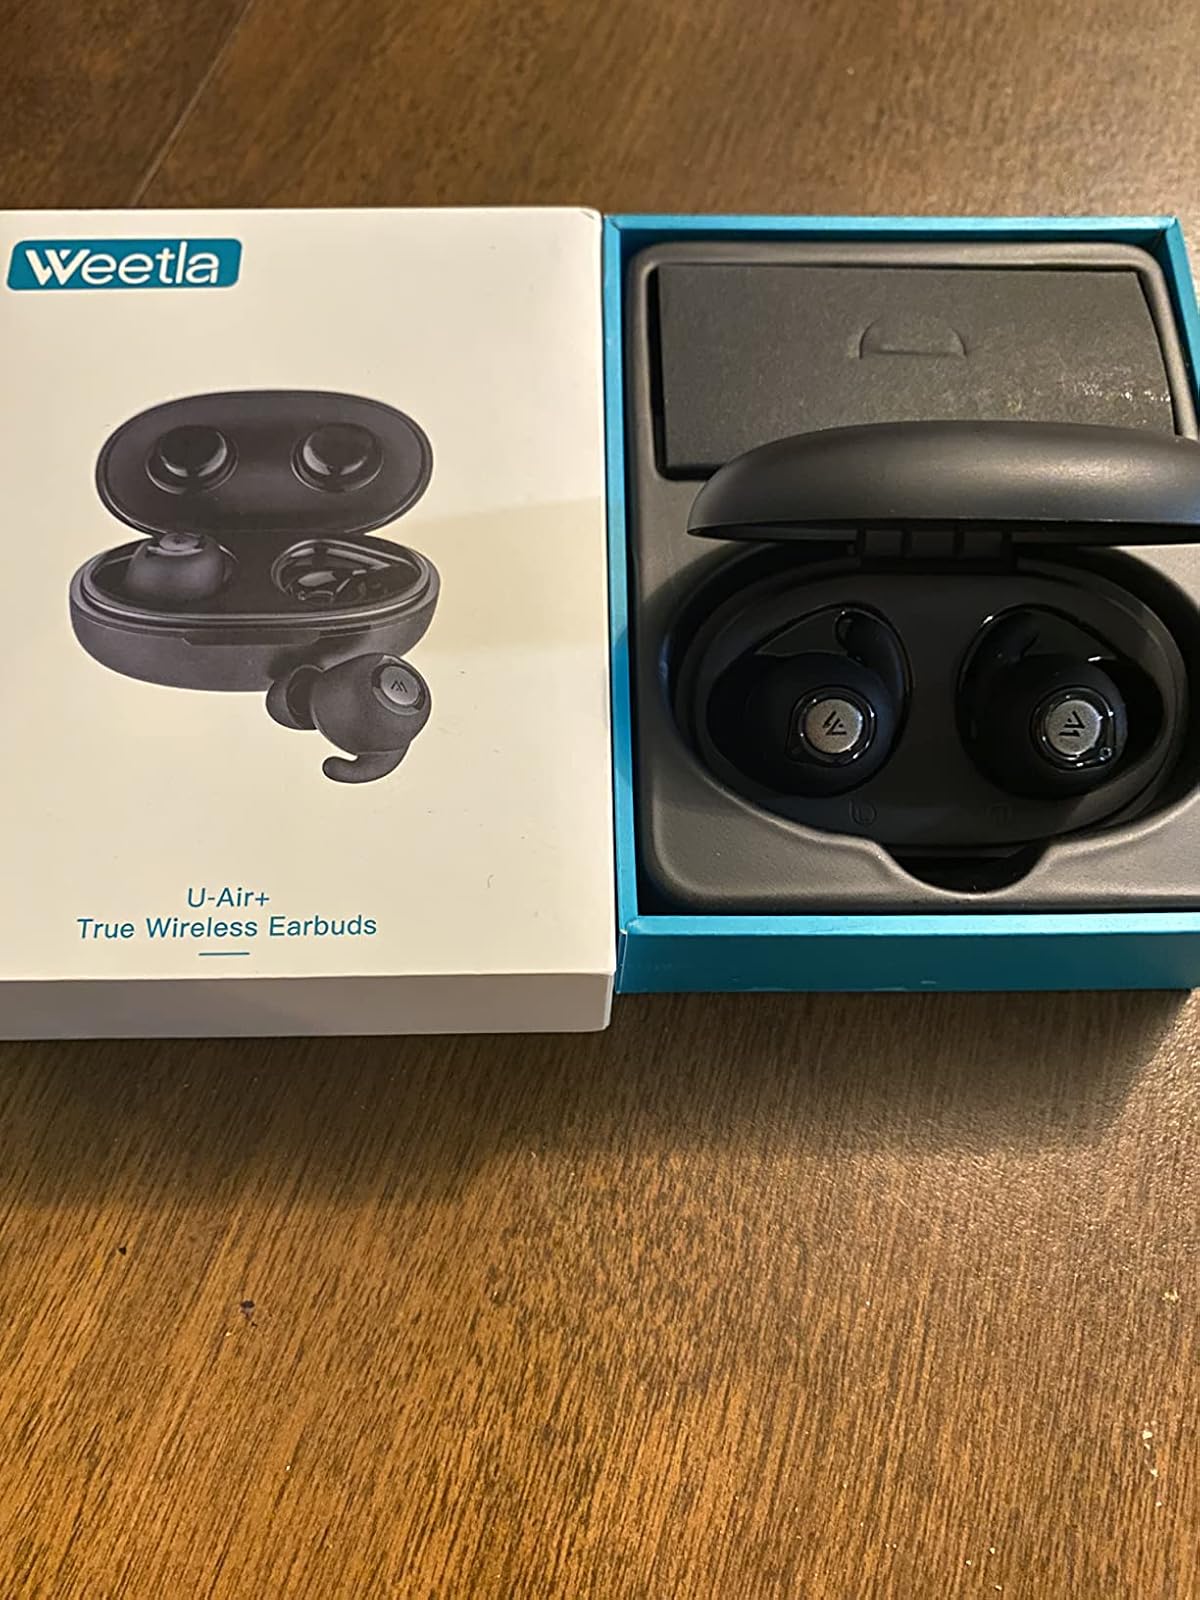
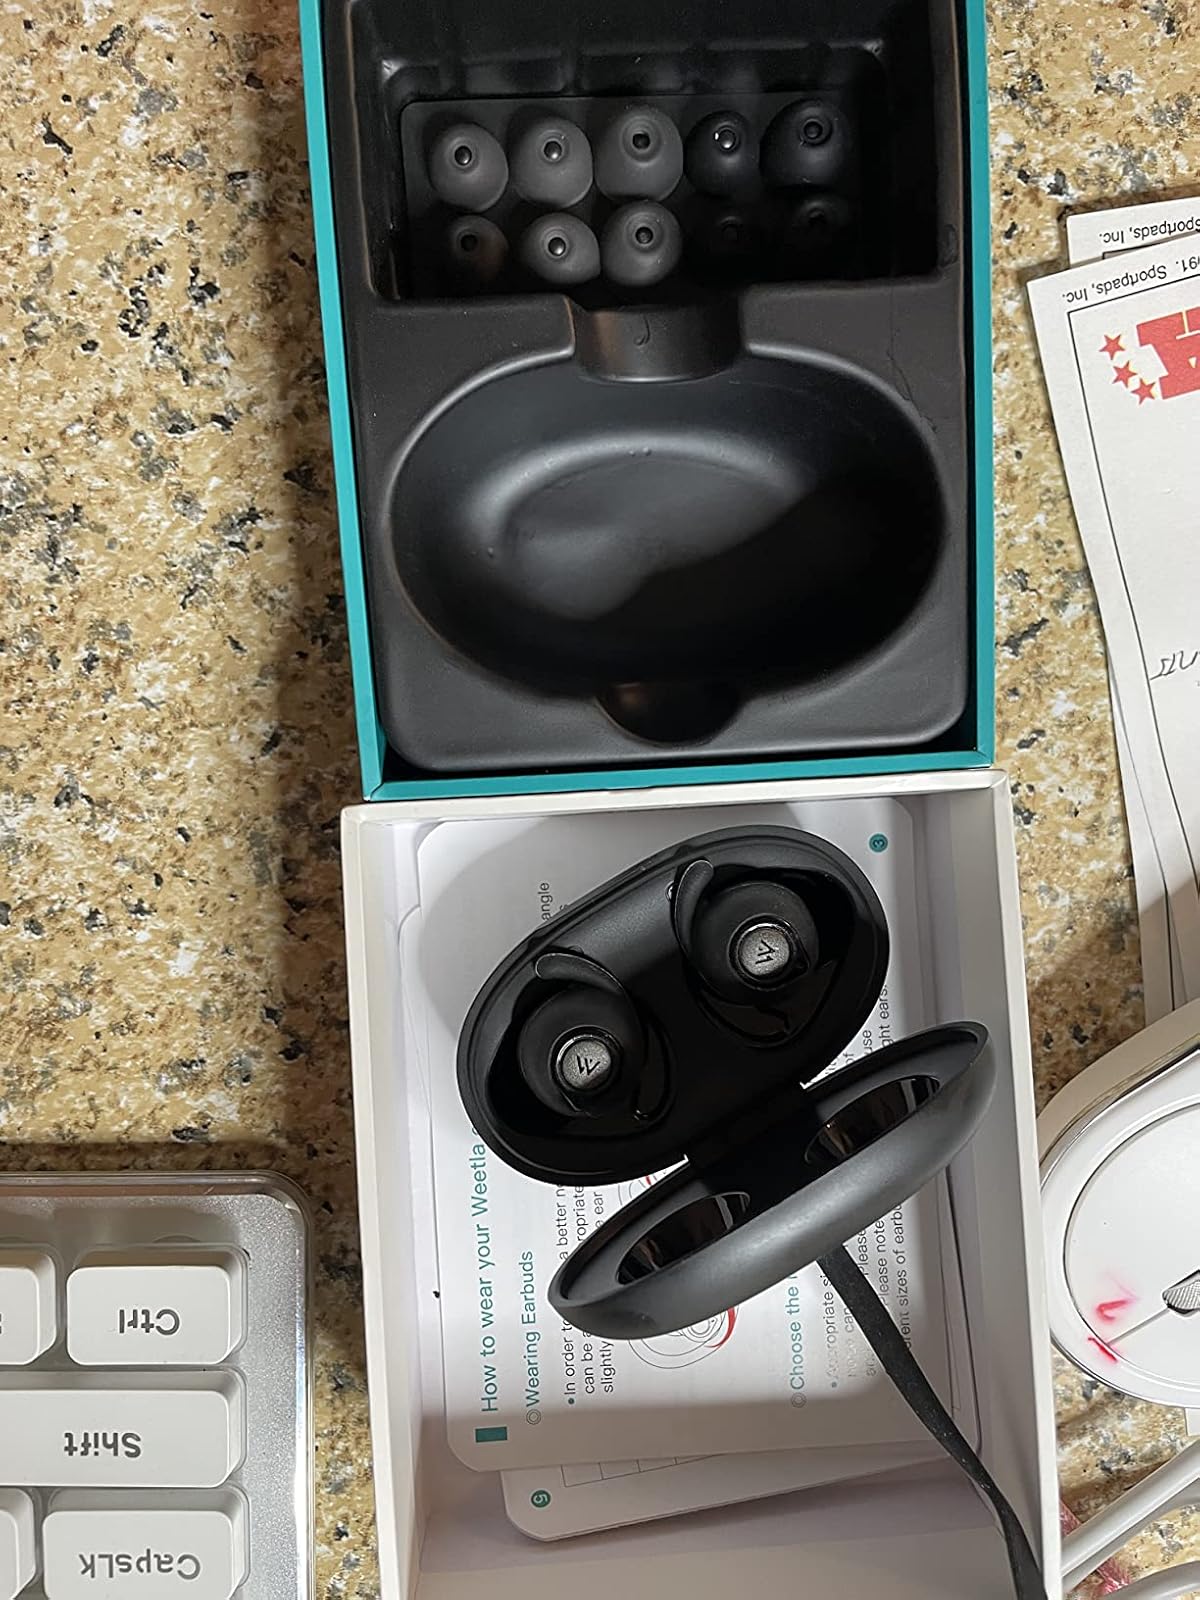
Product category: earbuds
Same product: yes